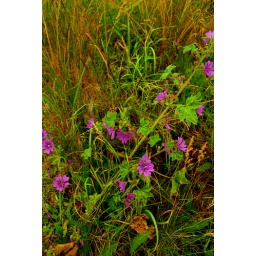
Leaning pink flower by pathway